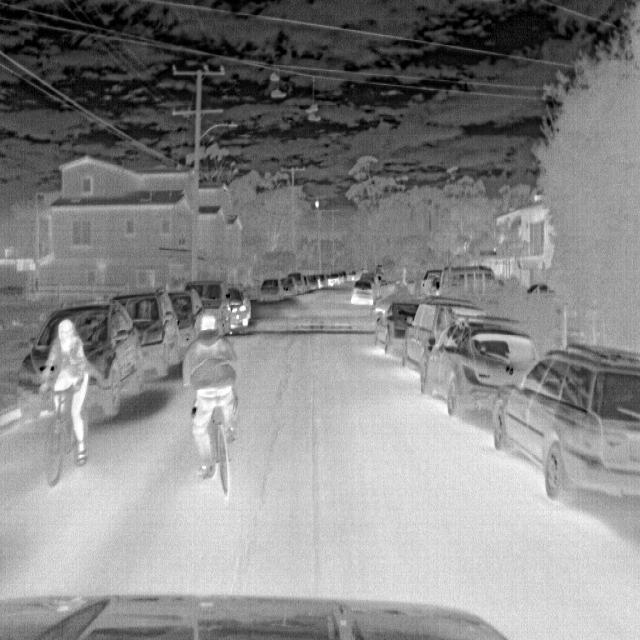
Detected objects:
label: person
label: person